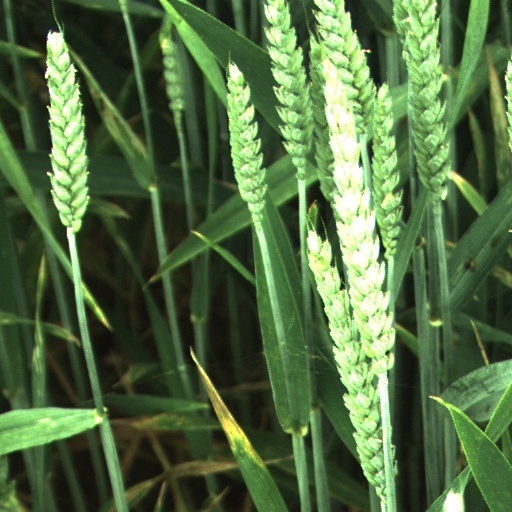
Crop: wheat